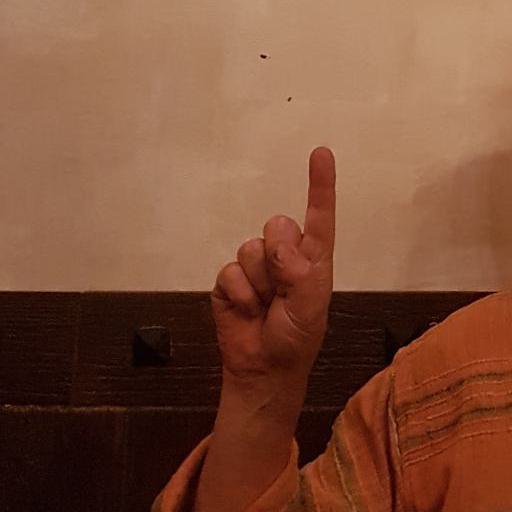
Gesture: one